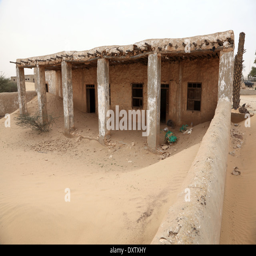
old house in an abandoned village